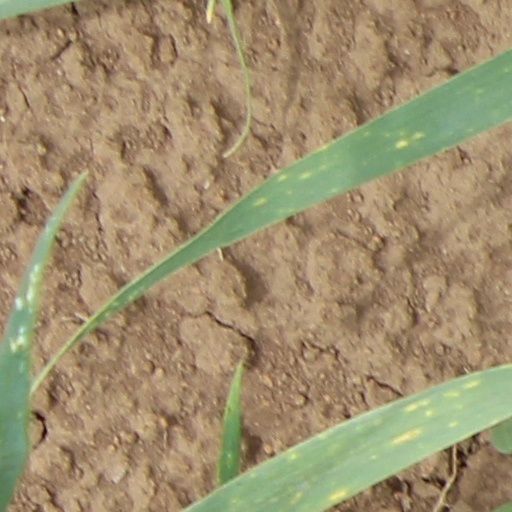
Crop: wheat